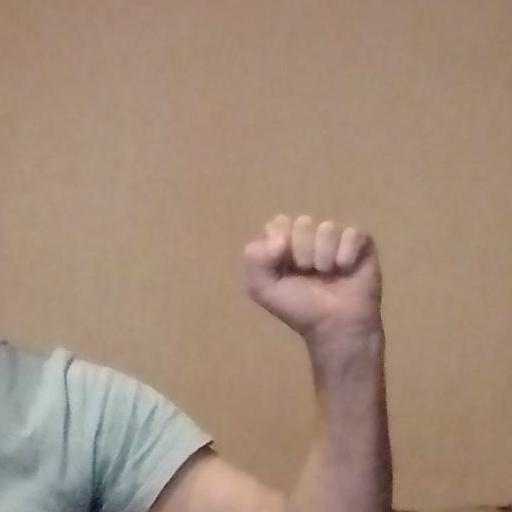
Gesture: fist